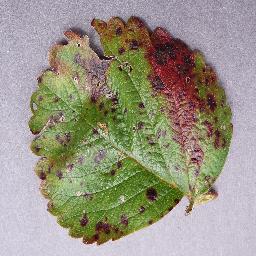
Label: Strawberry___Leaf_scorch